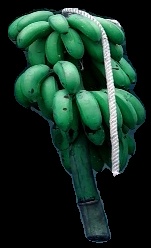
Variety: rasbale
Grade: grade2